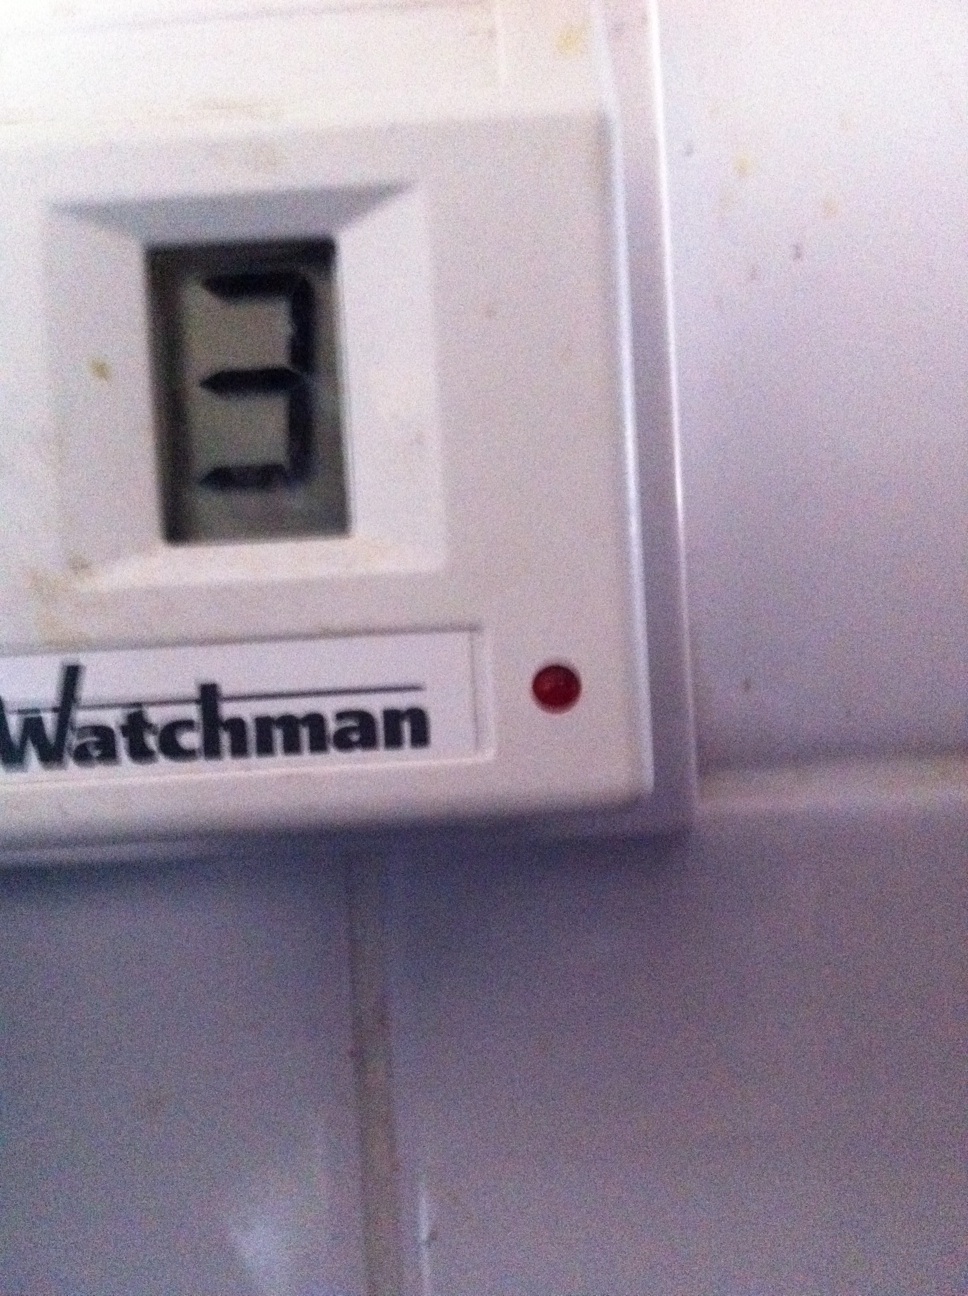Question: Number be shown.
Answer: 3